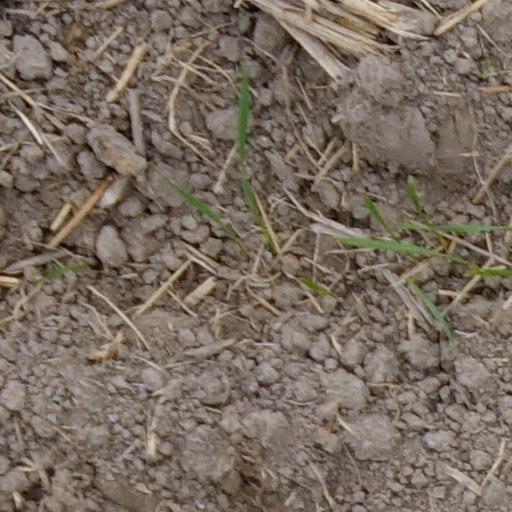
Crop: wheat